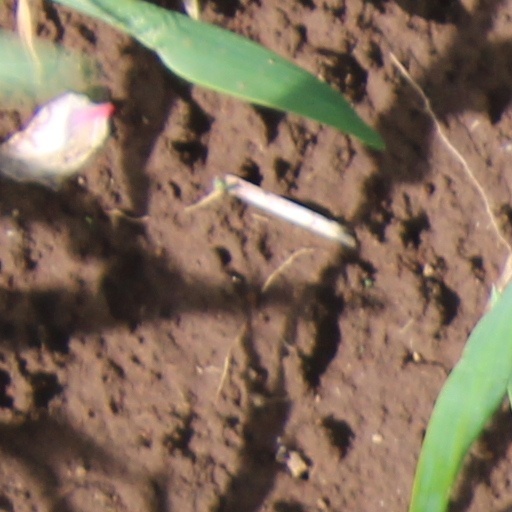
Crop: wheat